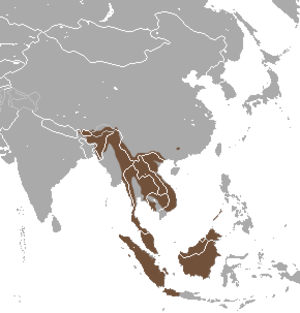
Le binturong est une espèce de mammifères de la famille des Viverridés. C'est la seule espèce du genre Arctictis. Bien que faisant partie de l'ordre des Carnivores, cet animal arboricole asiatique a un régime alimentaire omnivore, essentiellement frugivore. C'est une espèce menacée, au stade vulnérable, qui vit dans les forêts d'Asie du Sud-Est.